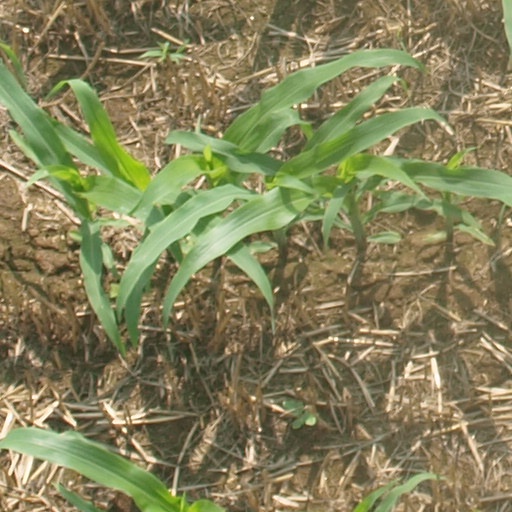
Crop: maize; corn